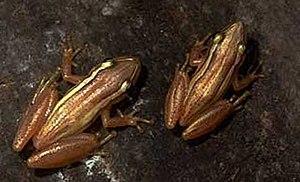
Scinax squalirostris est une espèce d'amphibiens de la famille des Hylidae.